Fritchley Tunnel

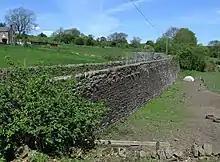
Tramway embankment at Bobbin Mill Hill

Butterley Gangroad linked Hilt's Quarry and other limestone quarries at Crich with the Cromford Canal at Bullbridge. The first railway project of Derbyshire civil engineer Benjamin Outram (1764–1805), the line was originally a horse-drawn and gravity-driven plateway, a form of tramway that Outram popularised. The line was constructed in 1793, with the tunnel being required to go under a road junction in Fritchley. In the 1840s, upgrading took place to accommodate steam locomotives, and part of the original line was moved. The southern part of the tunnel was rebuilt with an entrance slightly to the west of the original one. The tunnel's walls bear evidence of these changes. The railway remained in use until 1933.